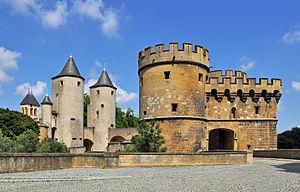
Metz (département de la Moselle, France): la Porte des Allemands
Il existe 398 villes de l'Union européenne de plus de 100 000 habitants. Les chiffres cités ne concernent que les villes sans les banlieues et ne correspondent pas à la population des agglomérations, aires ou régions urbaines. Les capitales sont en gras. Par ailleurs, il existe 59 aires urbaines de plus de 1 million d'habitants.
La porte des Allemands est une porte de ville fortifiée à l’est de Metz. Elle sert de pont sur la Seille du XIIIᵉ siècle au début du XXᵉ siècle. L’édifice est aujourd’hui le plus important vestige des remparts médiévaux messins et témoigne de l’évolution de l’architecture militaire de Metz au Moyen Âge.